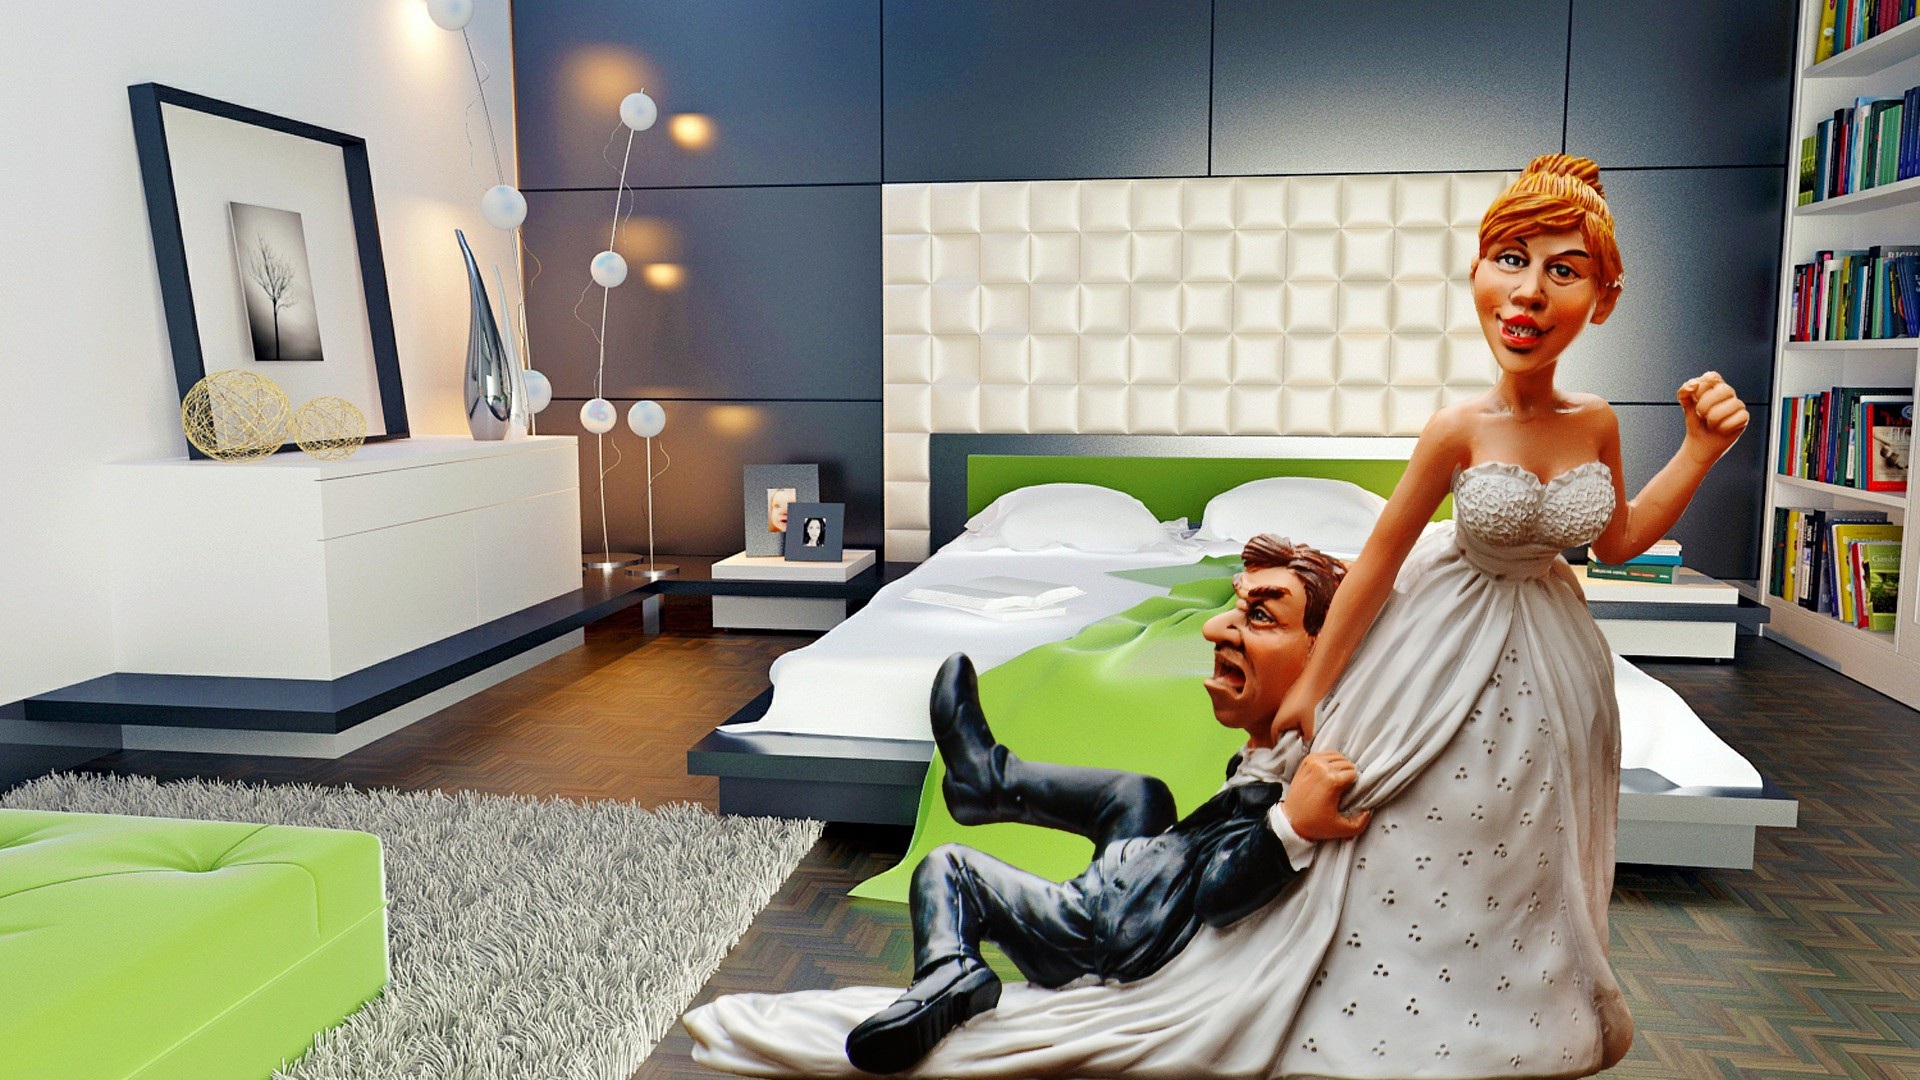
love, decoration, room, together, wedding, bride, groom, married, marriage, deco, bride and groom, interior design, figure, connection, connectedness, before, marry, panic, spouses, to force, wedding night